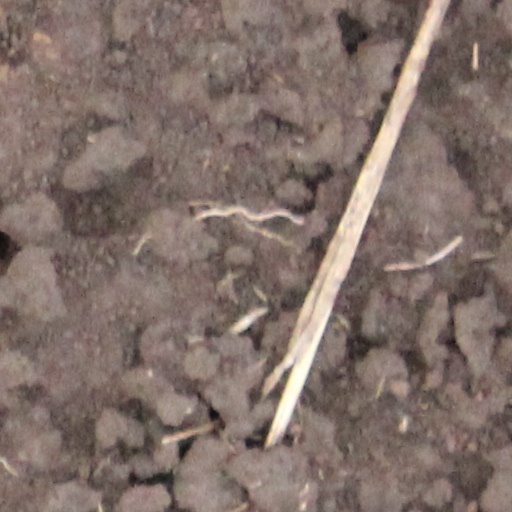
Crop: wheat